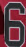
Number: 6